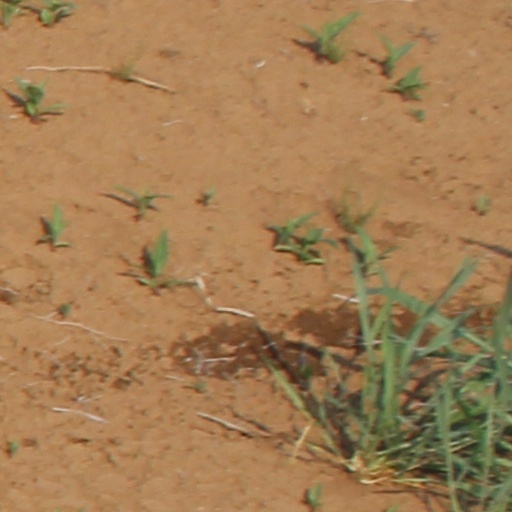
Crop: wheat